Consecration and entrustment to Mary

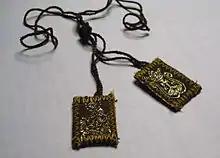
The Brown scapular has been worn by Carmelites for centuries as a sign of their consecration to Mary.

For many centuries, the Carmelites have worn the Brown Scapular as a sign of their consecration to Mary, and her protection over them. In the year 1304, the Servite Order (Servants of Mary), whose focus was on the sorrows of Mary, was approved by the Holy See.